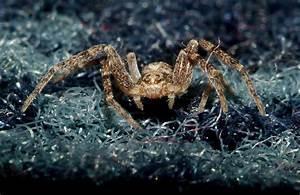
spider